Alchon Huns

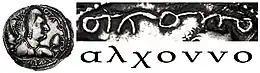
The word "Alchono" (αλχοννο) in Greek (Greco-Bactrian cursive script), on a coin of Khingila.

Hans Bakker argues that the second spelling makes it unlikely that the term contains the ethnic name "Hun", as the Bactrian word for "Hun" is (plural ). Likewise, Khodadad Rezakhani argues that the name Alkhana is attested for a ruler in Western Kashmir, meaning it was probably initially a personal name. Bakker instead argues that the ethnic name has been used as a personal name. Furthermore, the “Red Huns” theory requires that the Alchon spoke a Turkic language, which is highly disputed. Agustí Alemanny similarly disputes Humbach's etymology as relying on insufficient evidence of an Alan-Hun ethnic group.